Guglielmo Marconi

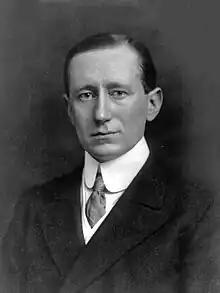
Marconi in 1908

Guglielmo Giovanni Maria Marconi, 1st Marquess of Marconi (25 April 1874 – 20 July 1937) was an Italian electrical engineer, inventor, and politician known for his creation of a practical radio wave-based wireless telegraph system. This led to Marconi being largely credited as the inventor of radio and sharing the 1909 Nobel Prize in Physics with Karl Ferdinand Braun "in recognition of their contributions to the development of wireless telegraphy".